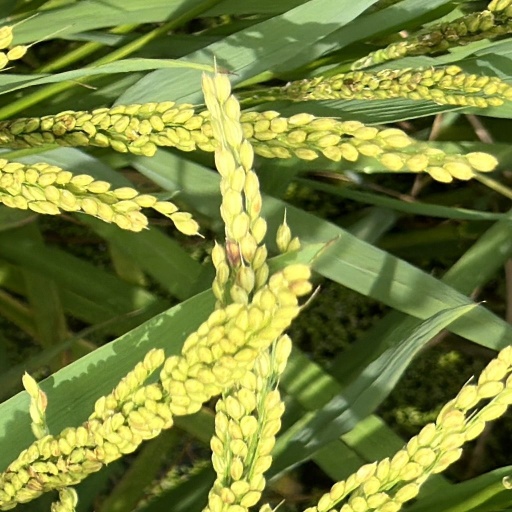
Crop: rice